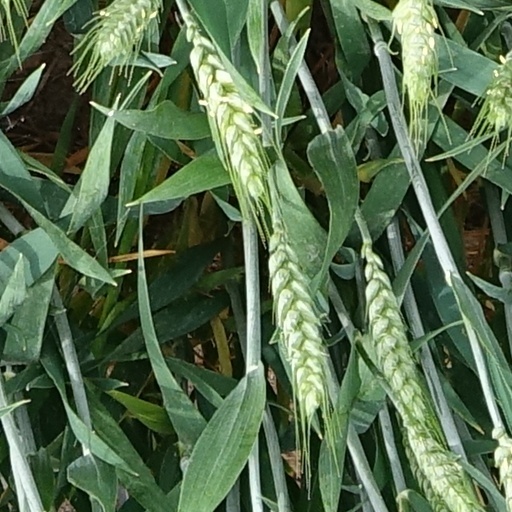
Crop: wheat